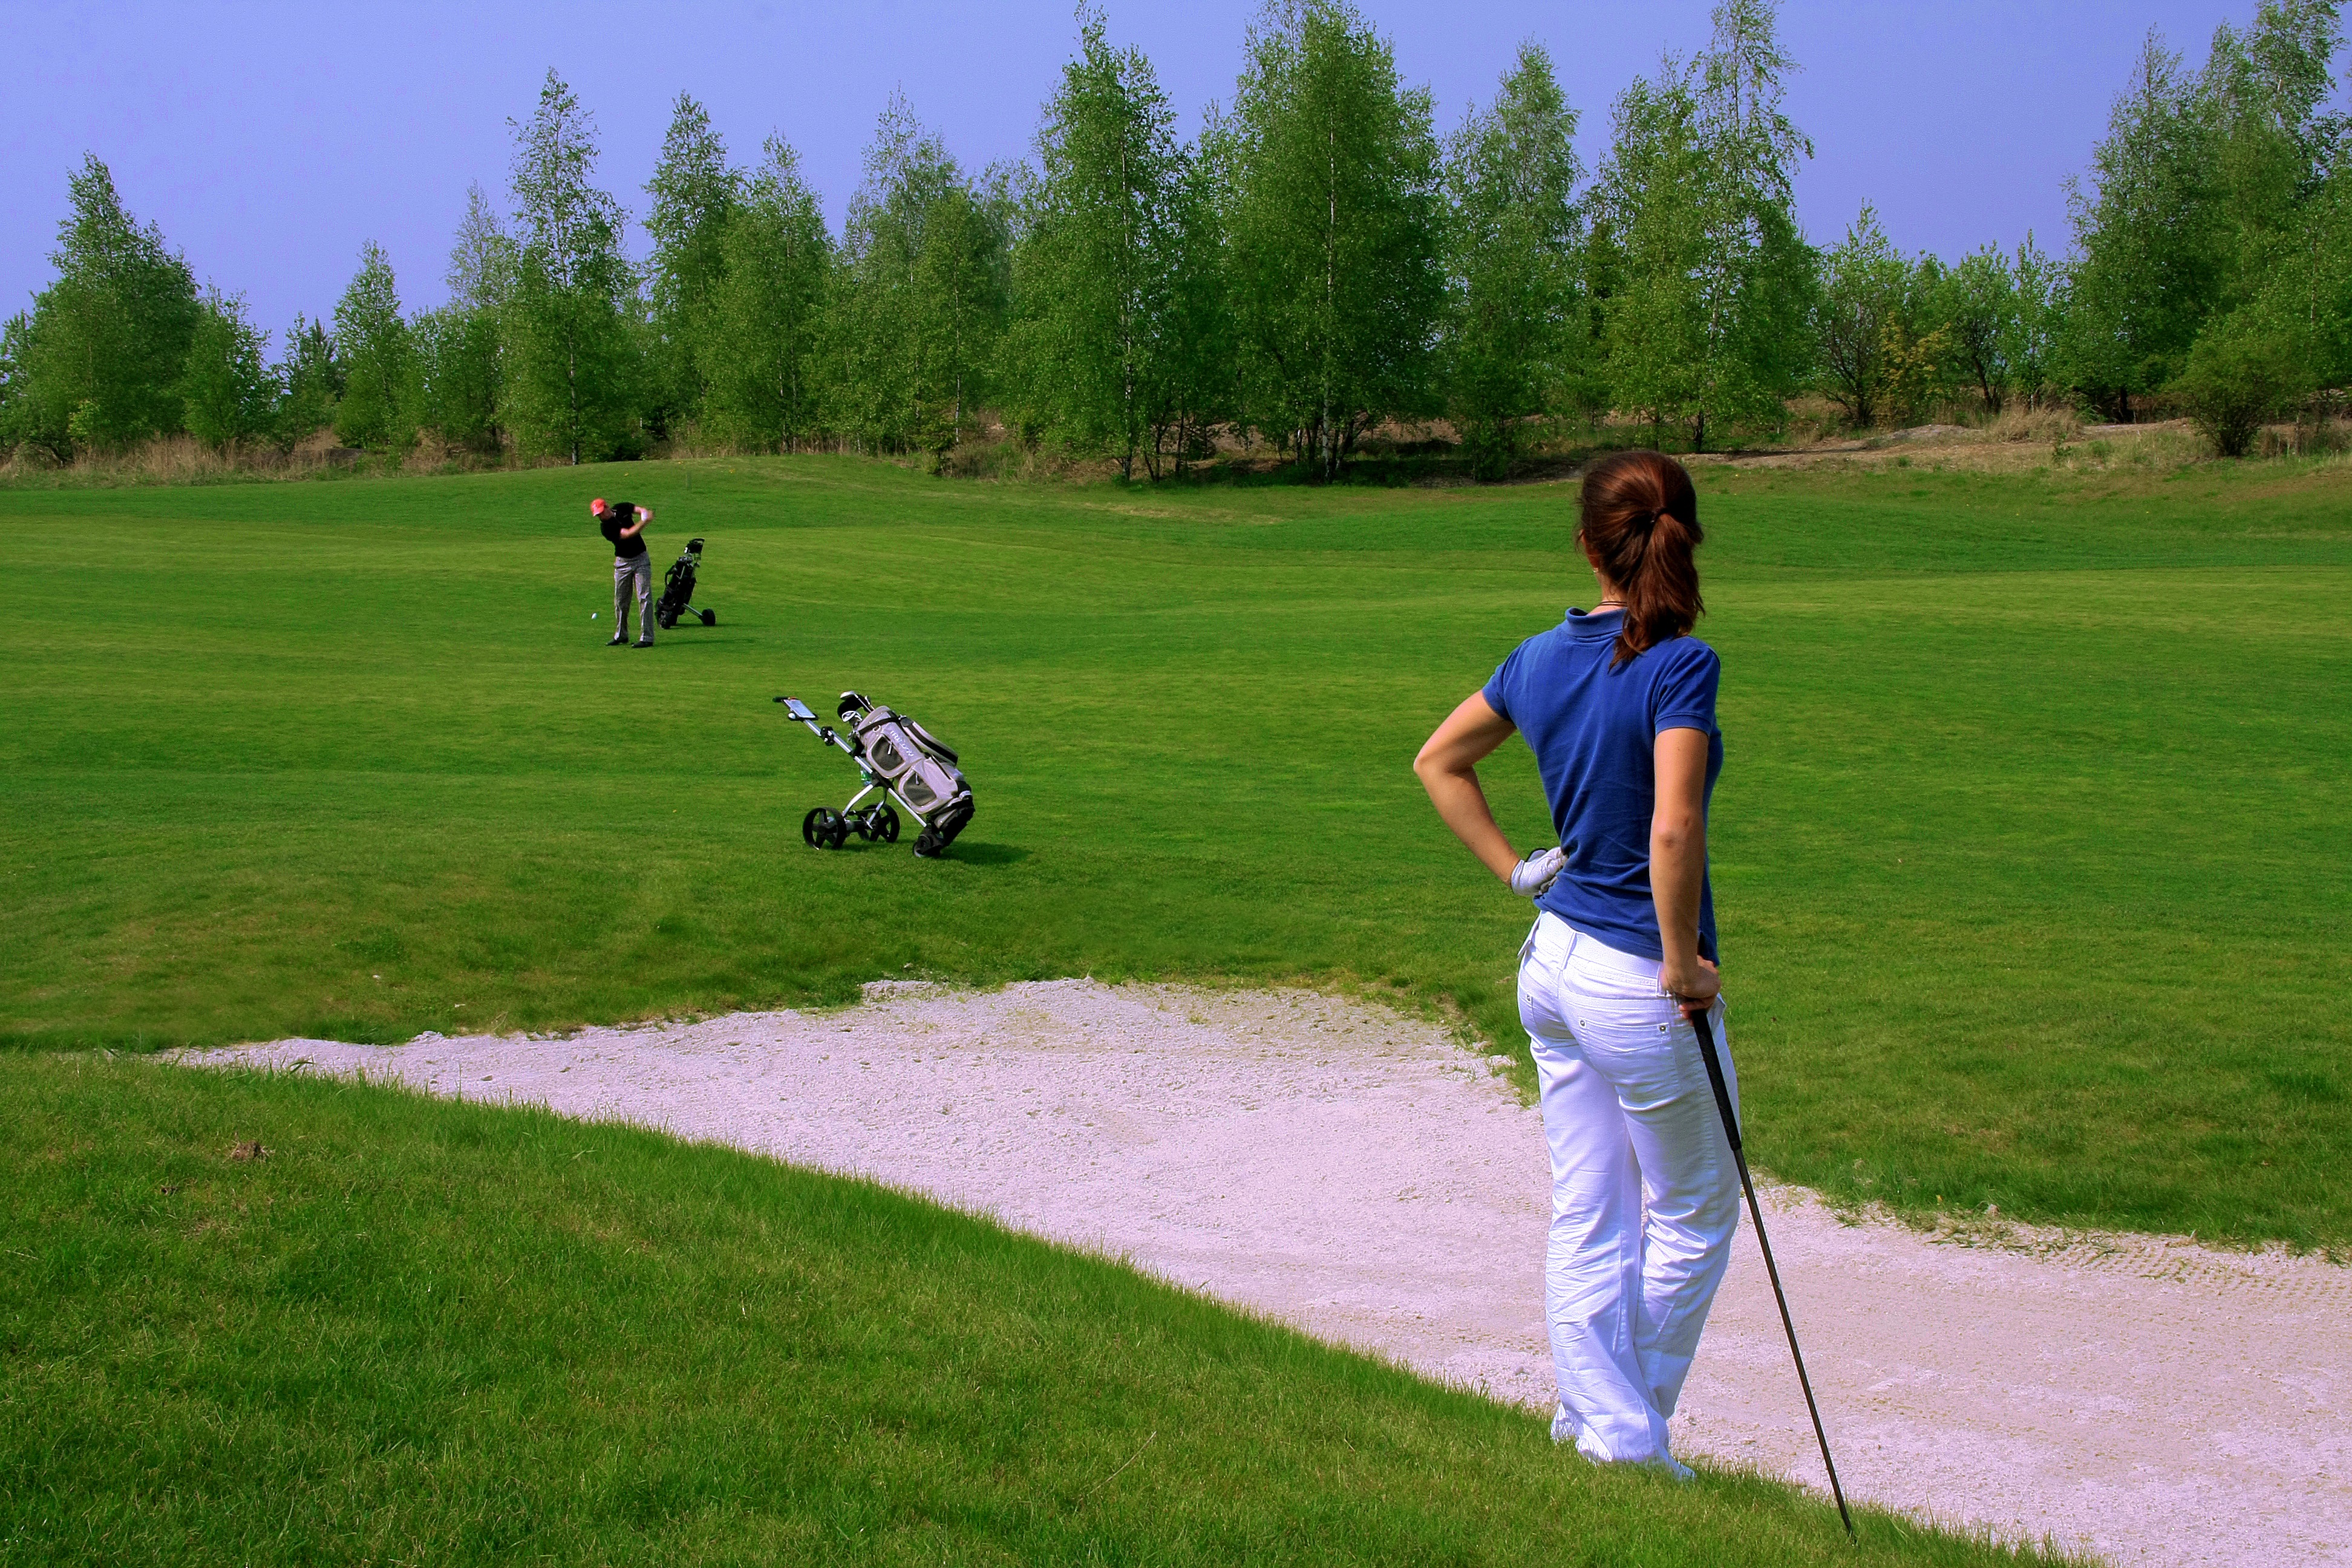
grass, sport, lawn, meadow, game, recreation, golf, golf course, golf club, sports, ball, golfer, ball game, outdoor recreation, sport venue